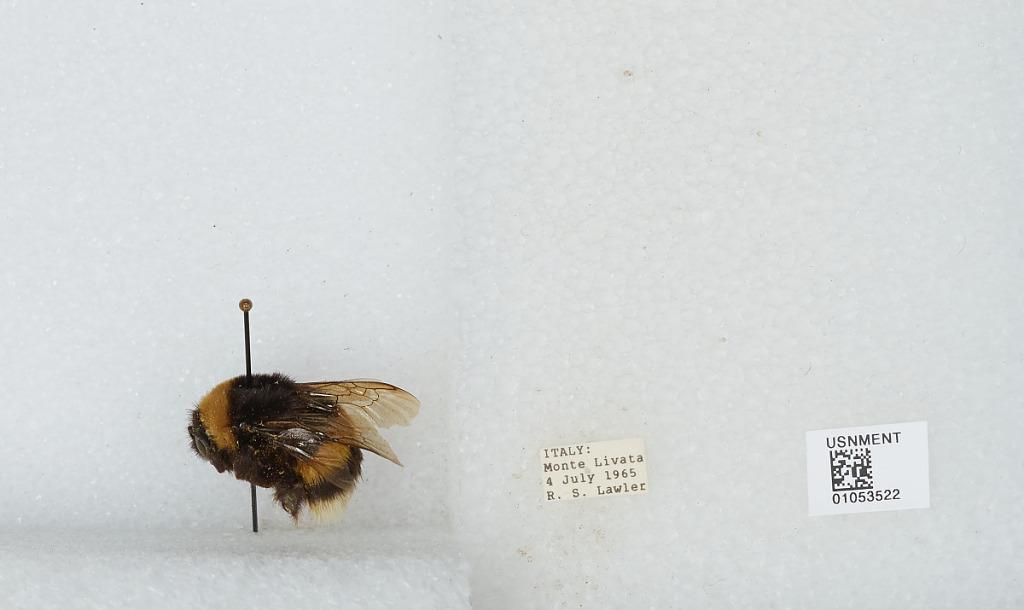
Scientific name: Bombus sp.
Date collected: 1965-7-4
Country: Italy
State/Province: Latium
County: Rome
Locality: Monte Livata